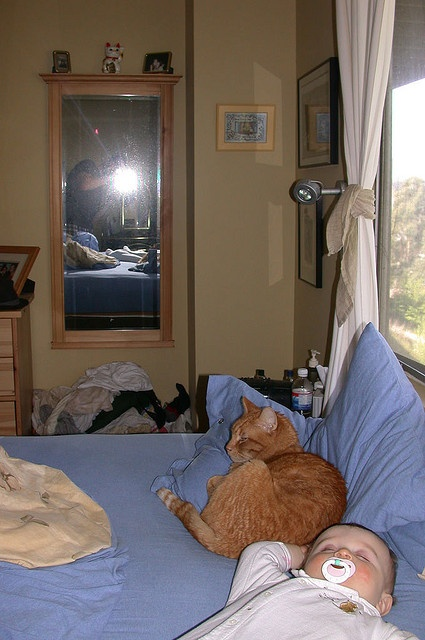
A cat that is laying next to a baby.
A baby and cat lying together on a bed.
A cat laying on top of a bed next to a pillow.
A cat and baby sleeping on a bed.
Baby and cat lounging on bed as mother takes picture